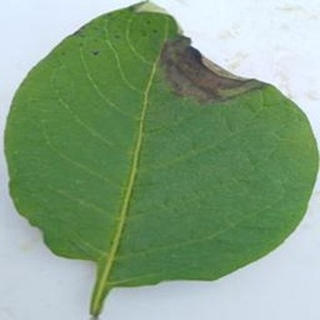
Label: potato_late_blight